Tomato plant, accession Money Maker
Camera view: bottom (45 deg); turntable rotation: 210 degrees
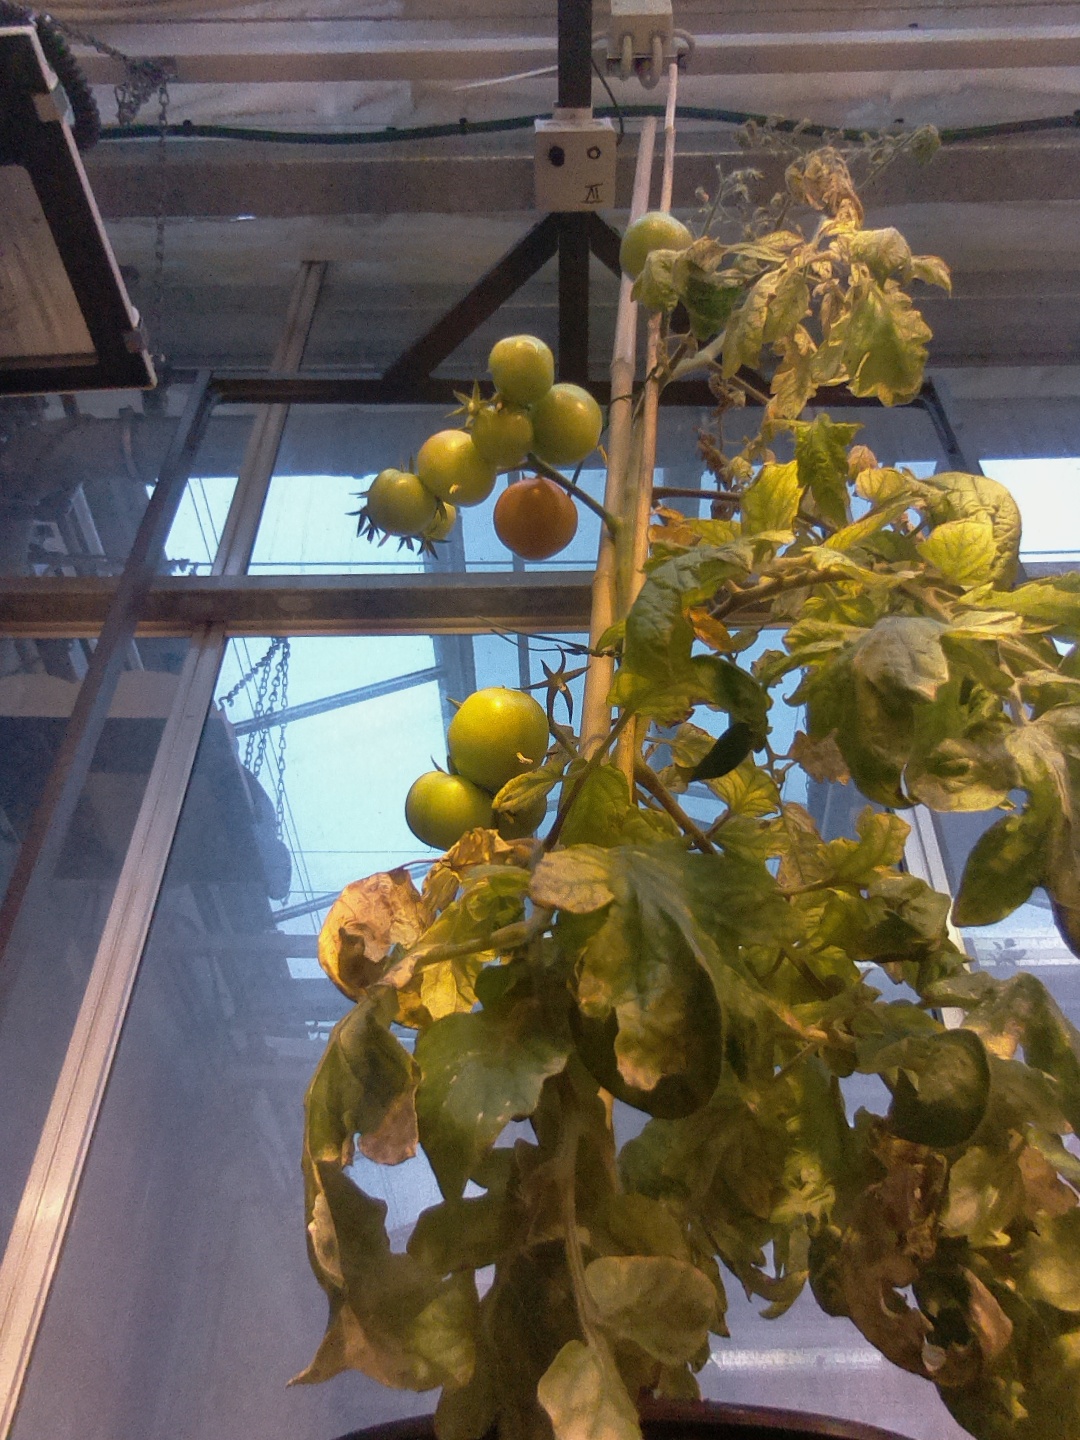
BBCH growth stage 80: fruits start showing typical ripe color (orange -> red)